Gündlischwand

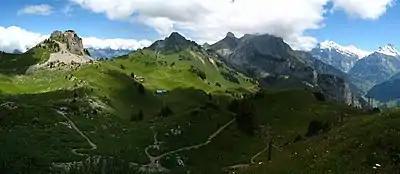
Looking from the Schynige Platte toward the Lütschine river valley

Gündlischwand lies in the Bernese Oberland in the Alps on the Black Lütschine river. The municipality includes the hamlet of Zweilütschinen, so named because it is the point of confluence of the White and Black Lütschine rivers. To the north of the Black Lütschine, the municipality extends up the Sägis Valley and its small lake, and includes the slopes up to the summits of the Schynige Platte, Loucherhorn, Roteflue, Faulhorn and Sägissa mountains. Both the Schynige Platte Alpine Garden and the adjoining summit station of the Schynige Platte railway are within the municipality. To the south of the Black Lütschine, the municipality includes the north-western slopes of the Männlichen.